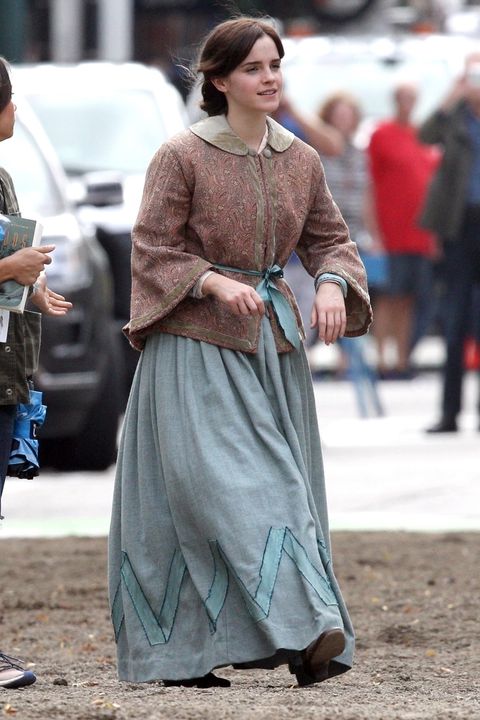
Gender: women